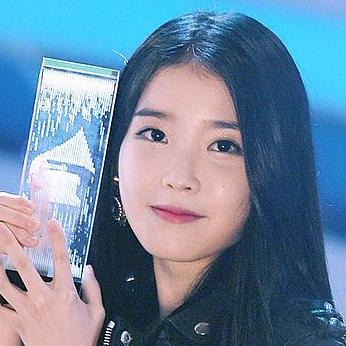
Age: 20